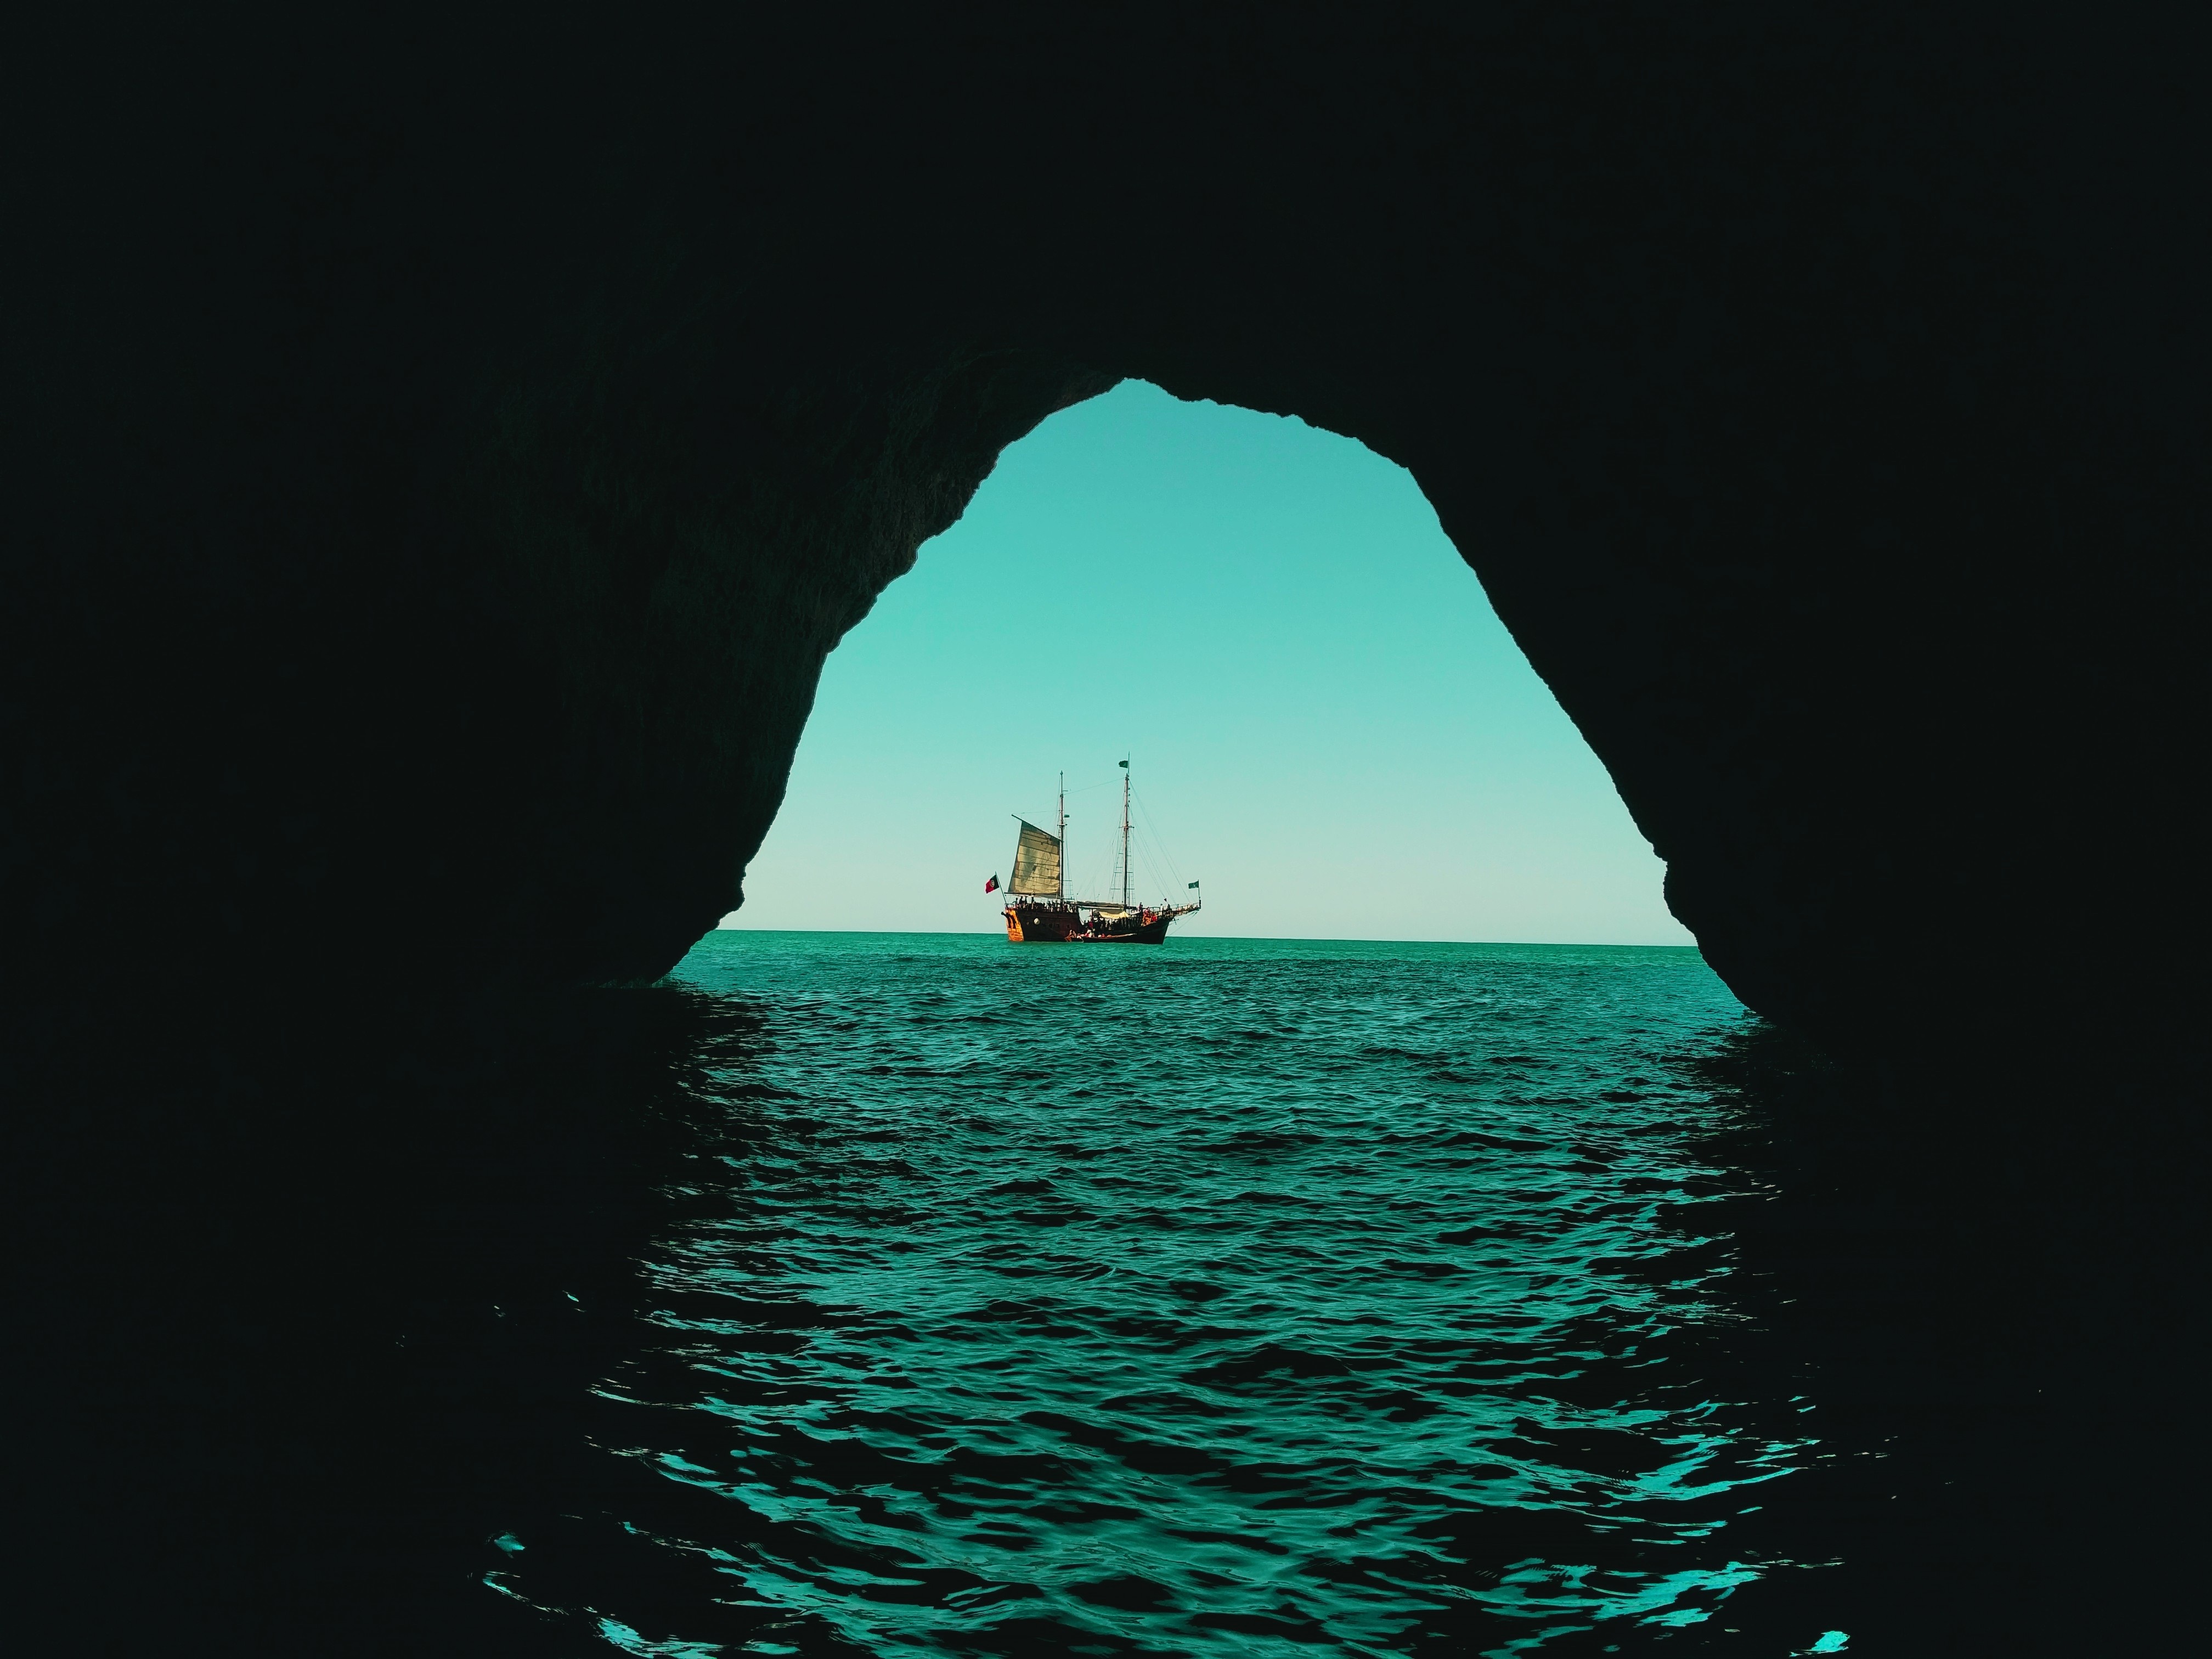
sea, ocean, reflection, vehicle, bay, landform, sea cave